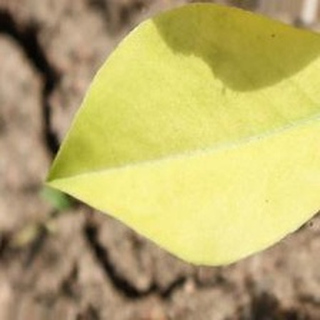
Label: groundnut_nutrition_deficiency